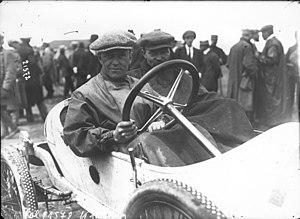
Dragutin Esser est un ingénieur automobile français d'origine alsacienne, à l'occasion pilote automobile.